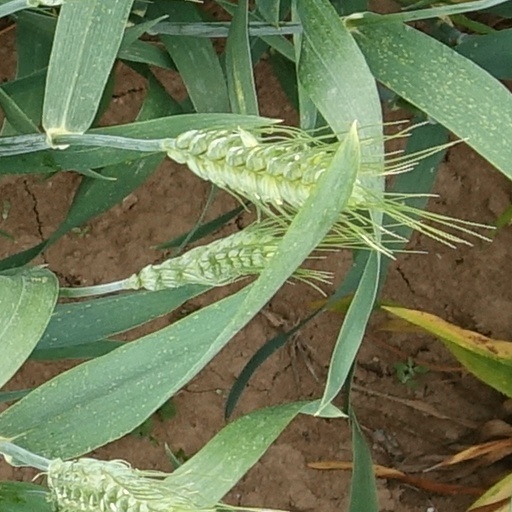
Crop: wheat